Pegas Touristik

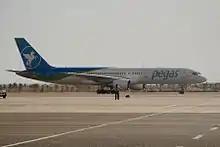
Pegas Fly Boeing 757-200

"Pegas Touristik" is based on the investment principal owner - Ramazan Akpınar, who initially cooperated with the Turkish company Infotur, but in 2005 broke the relations, because of the conflict of relationship.